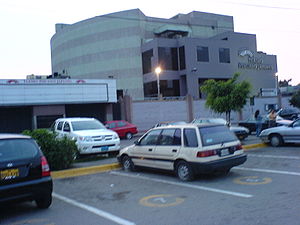
Teatro Peruano Japonés
Teatro Peruano Japonés
Teatro Peruano Japonés er et teater i Lima, Peru.